Petty Romance

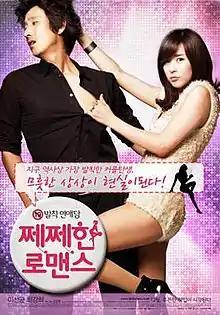
Film poster

Petty Romance is a 2010 South Korean 18-rated romantic comedy film about the fiery relationship between an adult cartoonist and a former sex columnist. The film was a moderate hit, selling 2,048,296 tickets nationwide.